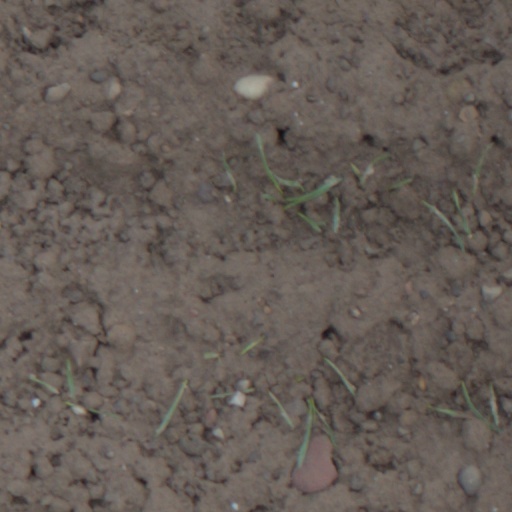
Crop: wheat